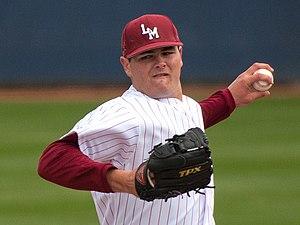
Jason Wheeler est un lanceur gaucher des Dodgers de Los Angeles de la Ligue majeure de baseball.